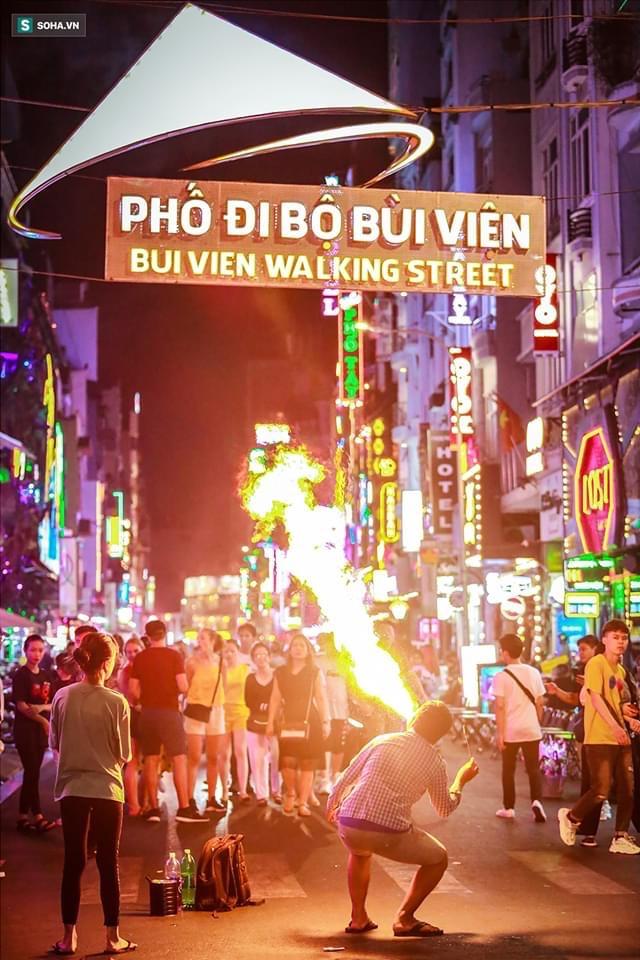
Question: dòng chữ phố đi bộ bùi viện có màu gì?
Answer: dòng chữ phố đi bộ bùi viện có màu trắng